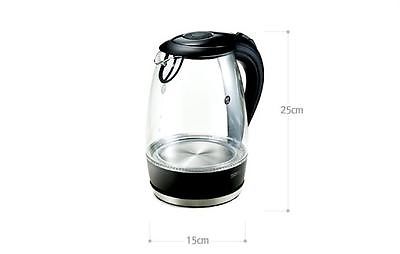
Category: kettle